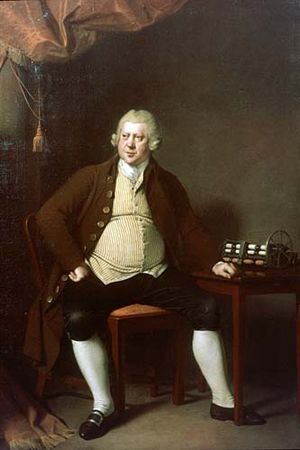
Richard Arkwright
Richard Arkwright by Joseph Wright of Derby
Sir Richard Arkwright var en engelsk forretningsmand og opfinder. Arkwright blev født under fattige kår i byen Preston lige nord for Liverpool og var den yngste af en skrædders tretten børn. Som erstatning for egentlig skolegang lærte en kusine ham at læse og skrive. Arkwright var med til at opfinde en spindemaskine, der muliggjorde masseproduktion af bomuldstråd, hvilket var en stor mangelvare midt i 1700-tallet.